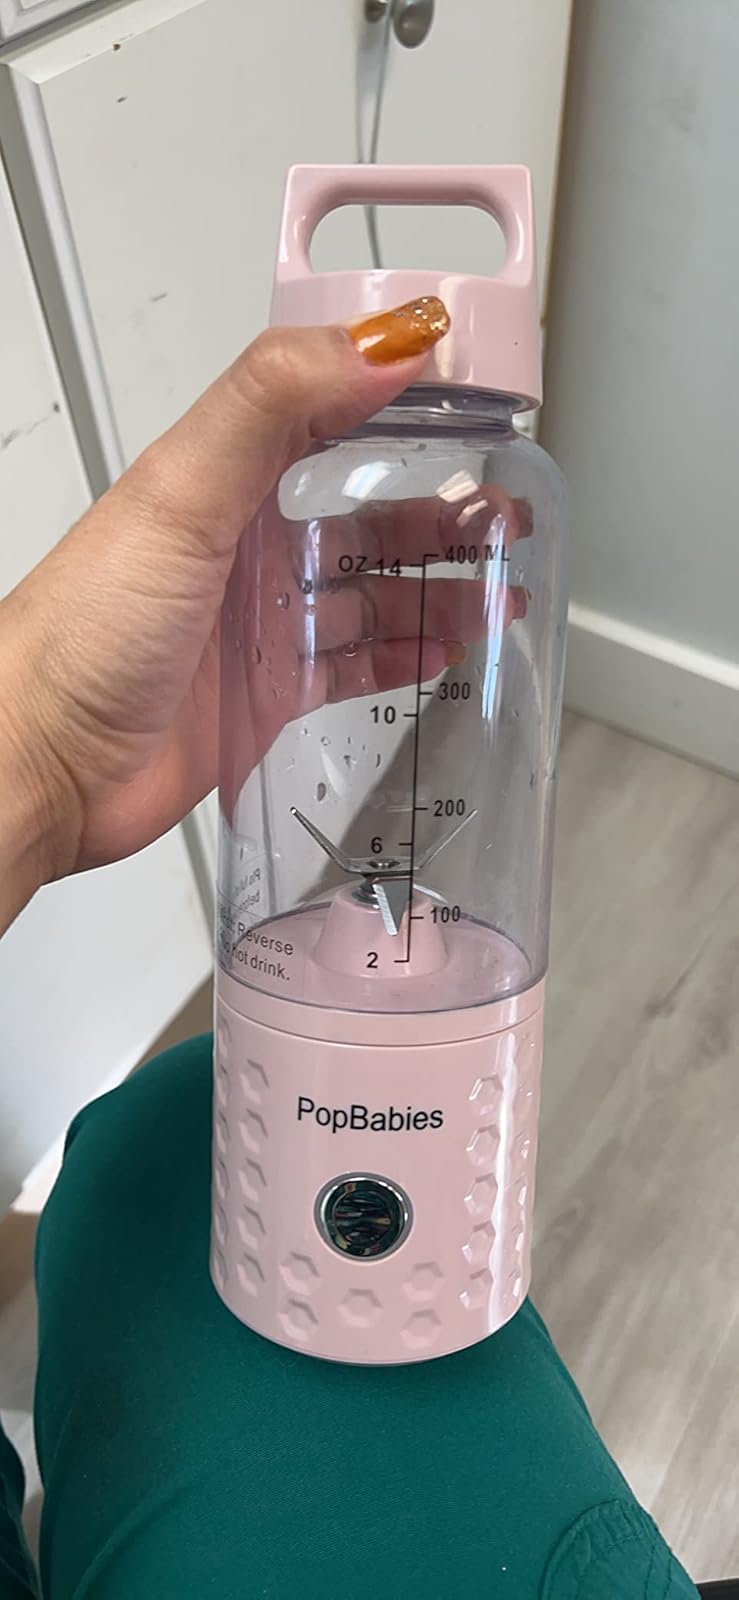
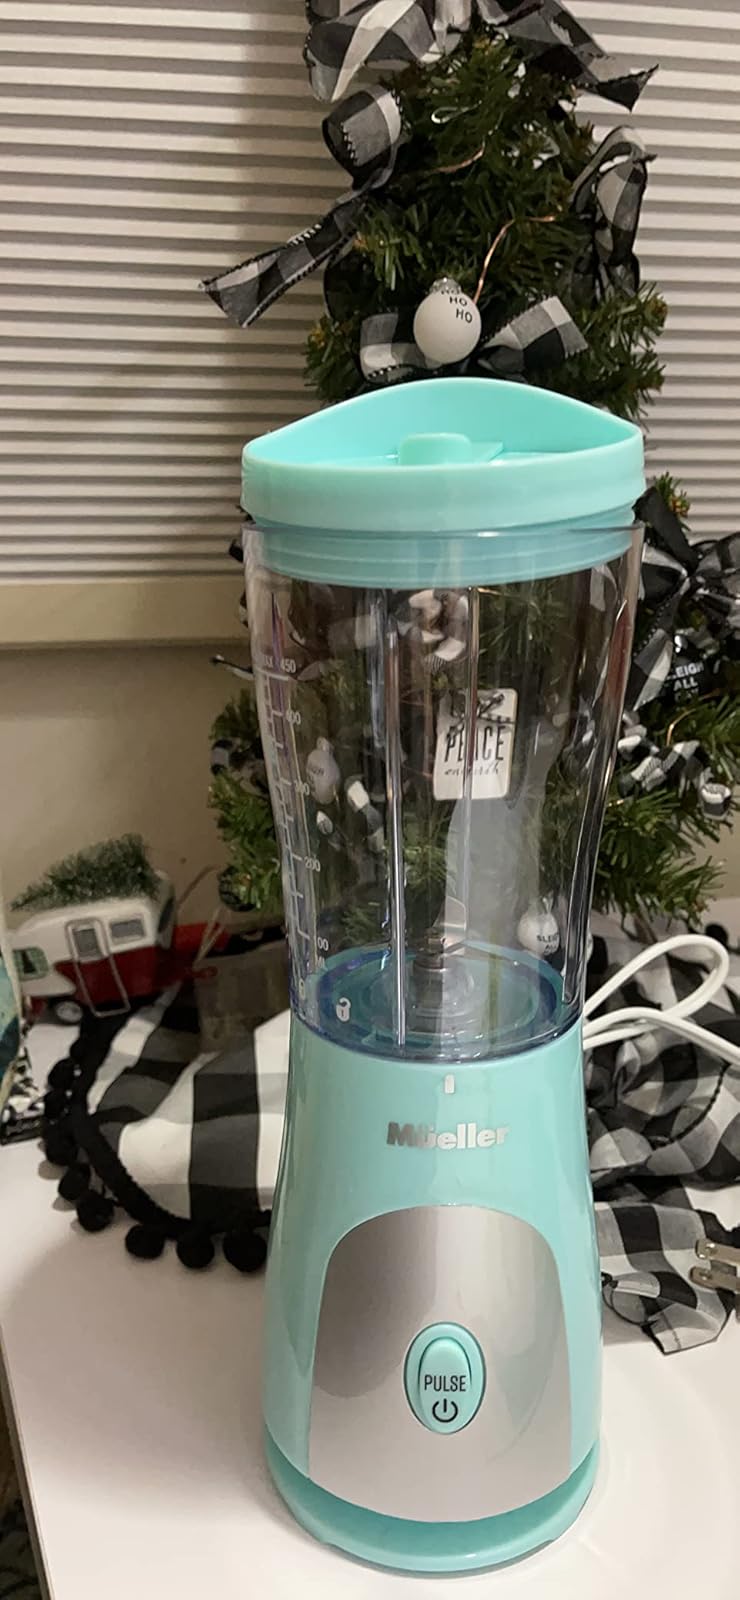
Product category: items_blender
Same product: no